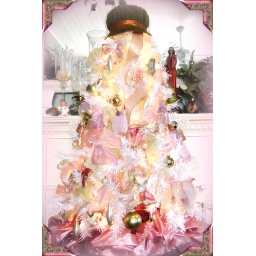
This small tree sits in front of my fireplace mantel. The hat on top belonged to my great grandmother.